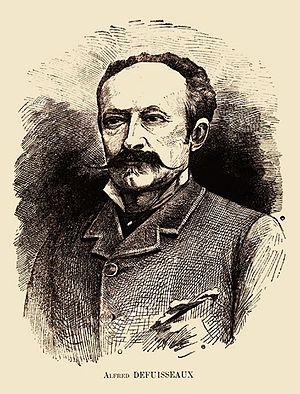
Alfred Defuisseaux (1843-1901), politicien belge membre du POB puis fondateur et président du PSR
Alfred Eloi Nicolas Defuisseaux, né à Mons le 9 décembre 1843 et mort à Nimy le 11 novembre 1901, est un avocat et un homme politique socialiste et républicain belge.
Le Procès du grand complot est un procès d'assises qui connut un important écho politique et médiatique. Il s'est déroulé à la cour d'assises de Mons en mai 1889. Il entendait faire toute la lumière sur les agissements de fauteurs de troubles qui auraient porté atteinte à la Sûreté de l'État en fomentant une révolte populaire visant le renversement des institutions nationales. 27 prévenus sont mis à la cause au premier rang desquels, Alfred Defuisseaux, président du parti socialiste républicain, une dissidence du Parti ouvrier belge. Ils sont représentés par 19 avocats parmi lesquels certains ténors du barreau. Le procès tourne au scandale lorsqu'il appert que le Parti socialiste républicain était noyauté par des agitateurs issus de la sûreté de l'État.